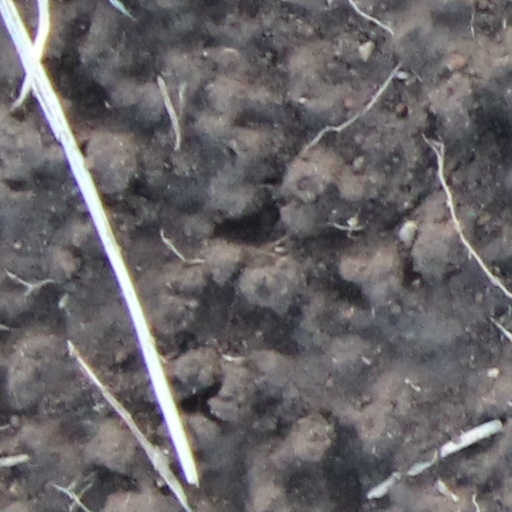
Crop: wheat